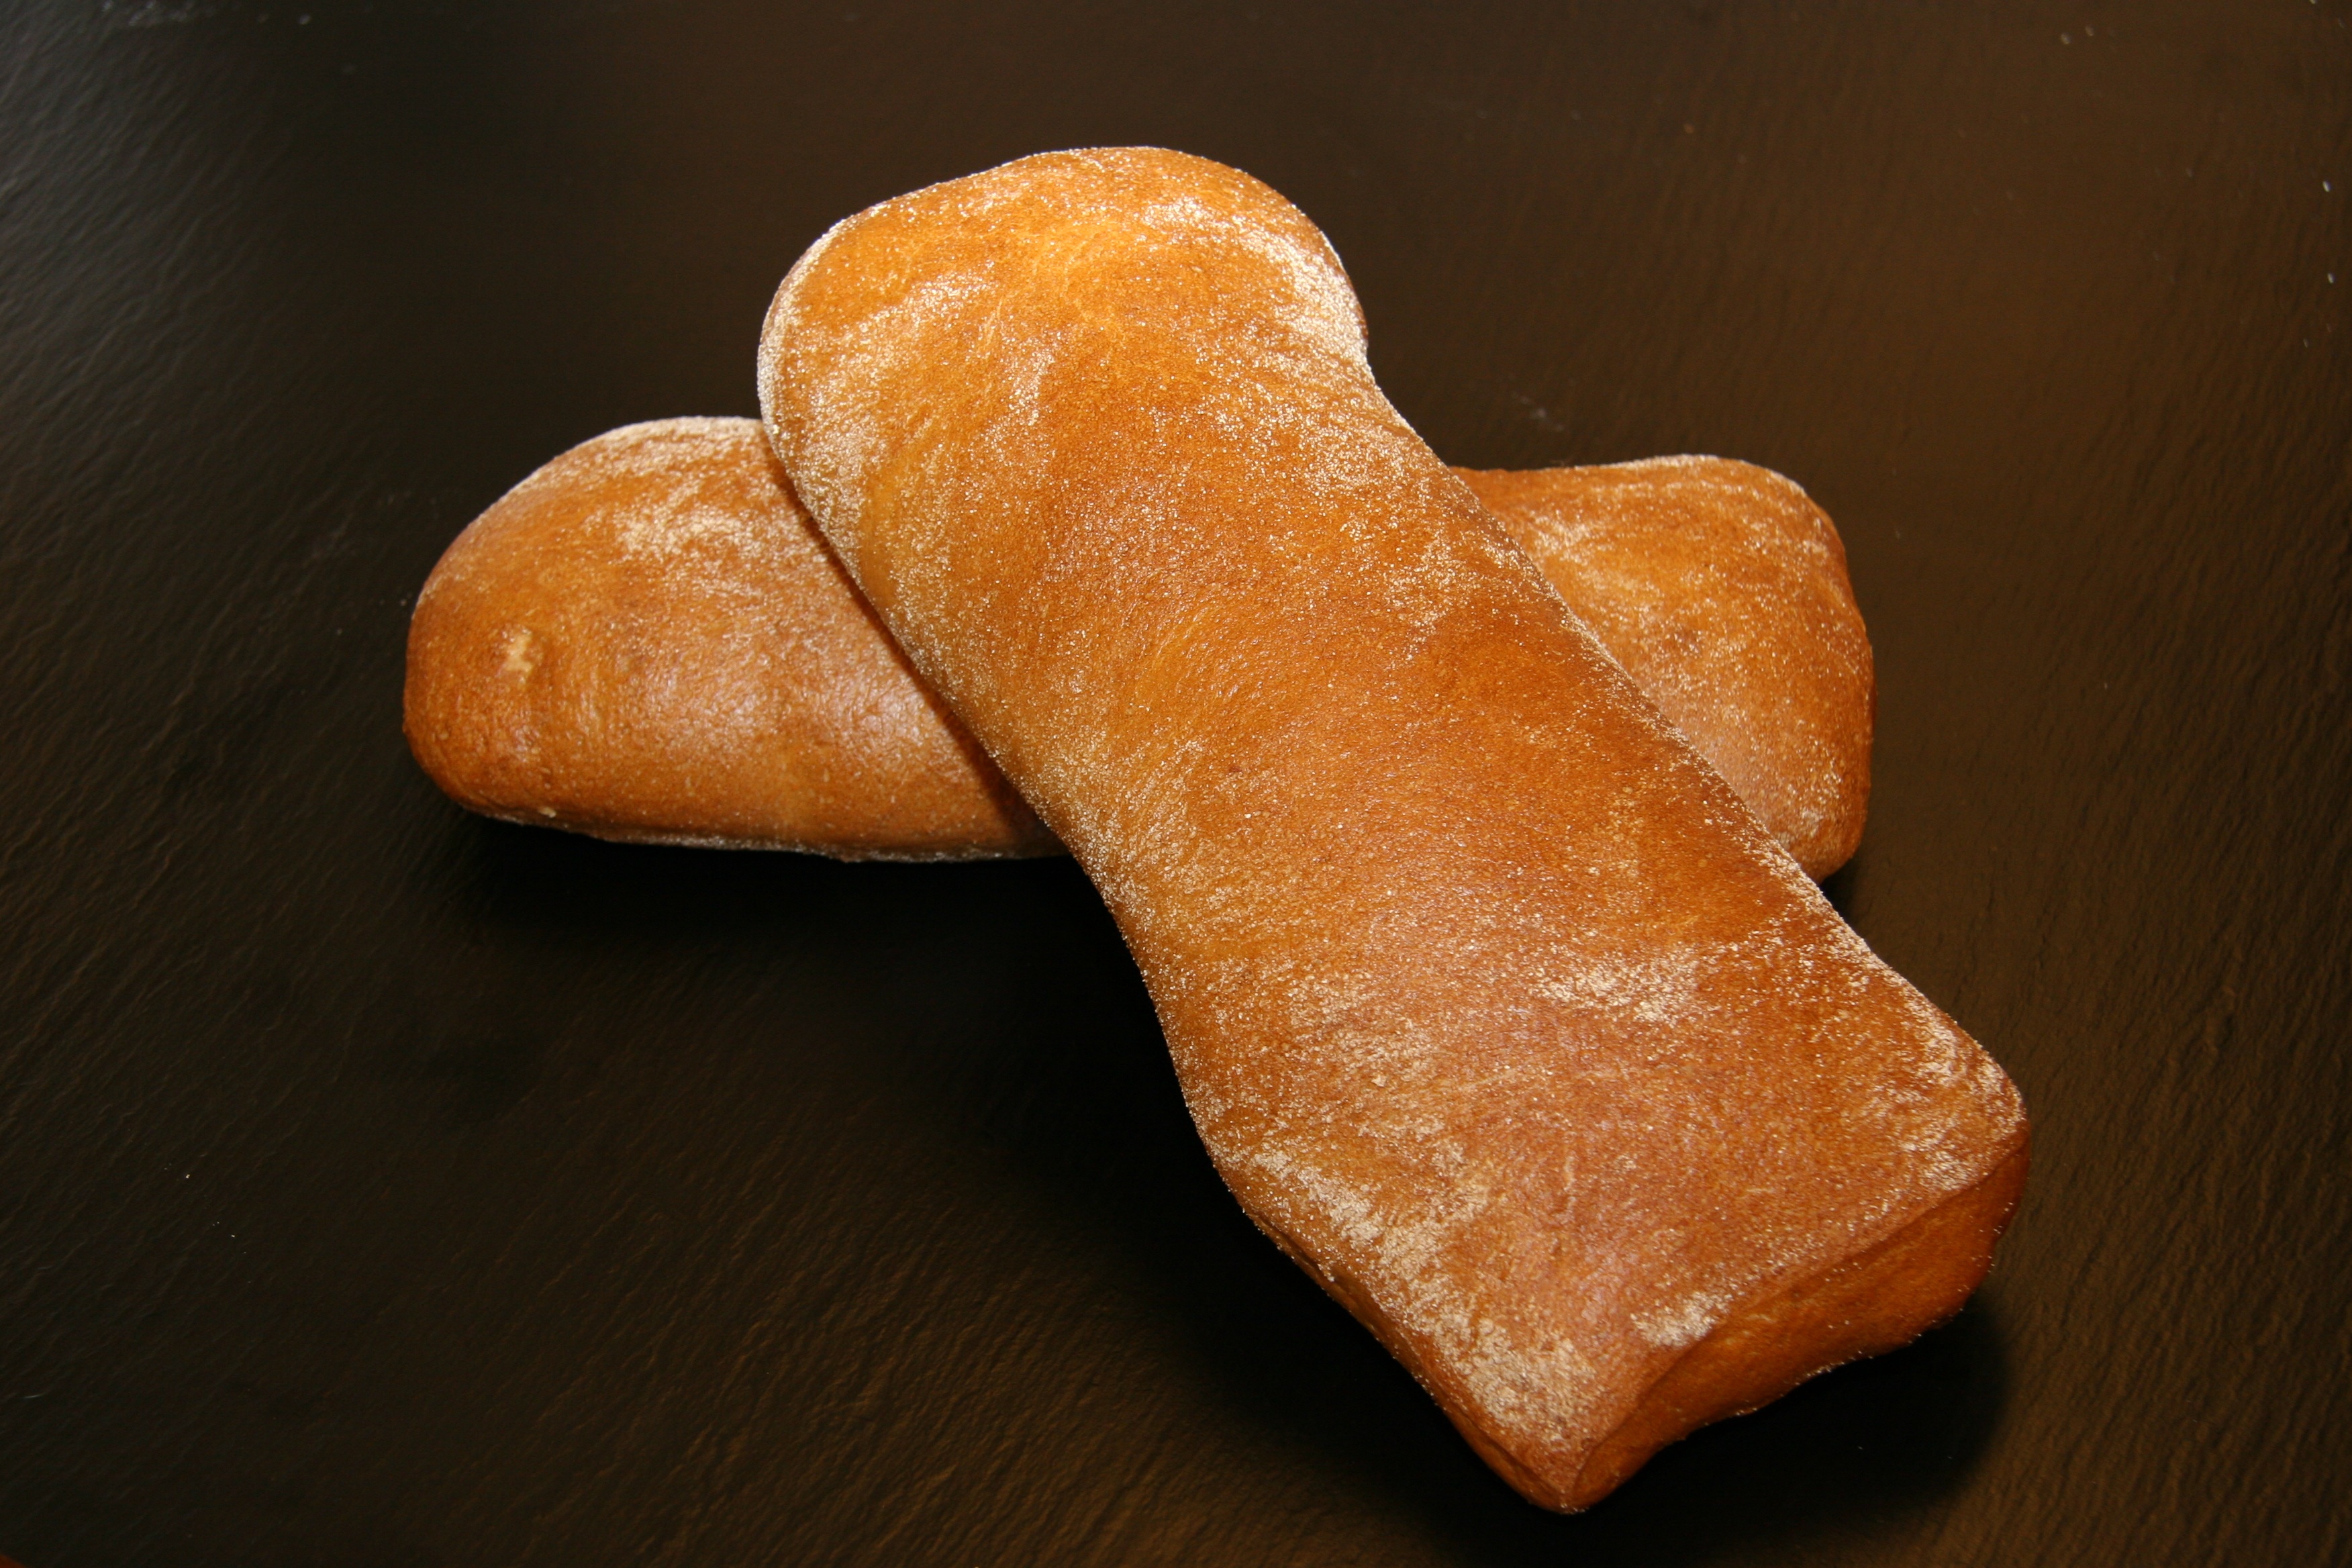
food, recipe, craft, baking, dessert, cuisine, bread, baked, dining, baker, beautiful, ciabatta, production, oven, sweetness, italian, baked goods, freshly baked, bakes bread, snack food